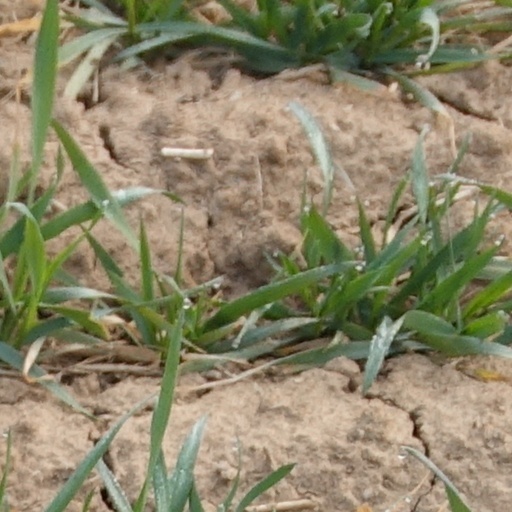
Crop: wheat